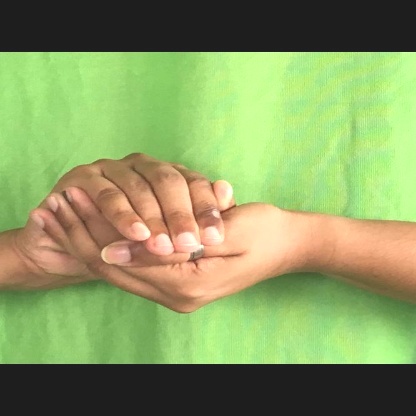
Mudra: Samputa